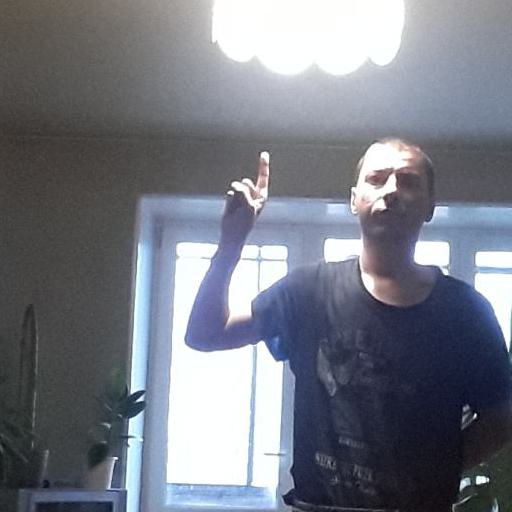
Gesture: one